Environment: real
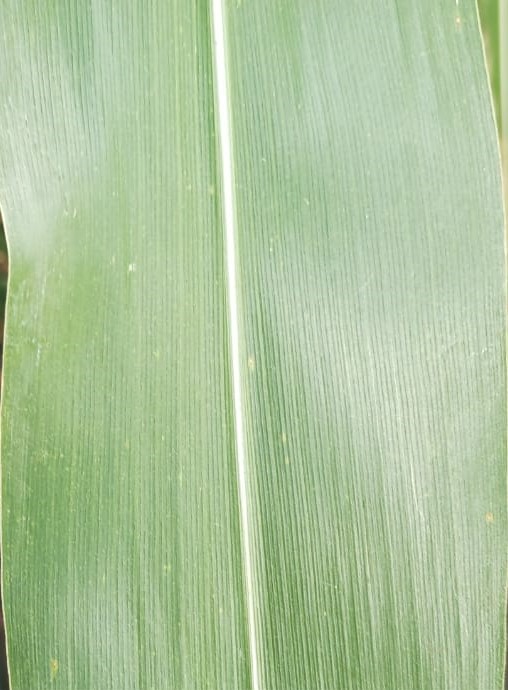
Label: healthy